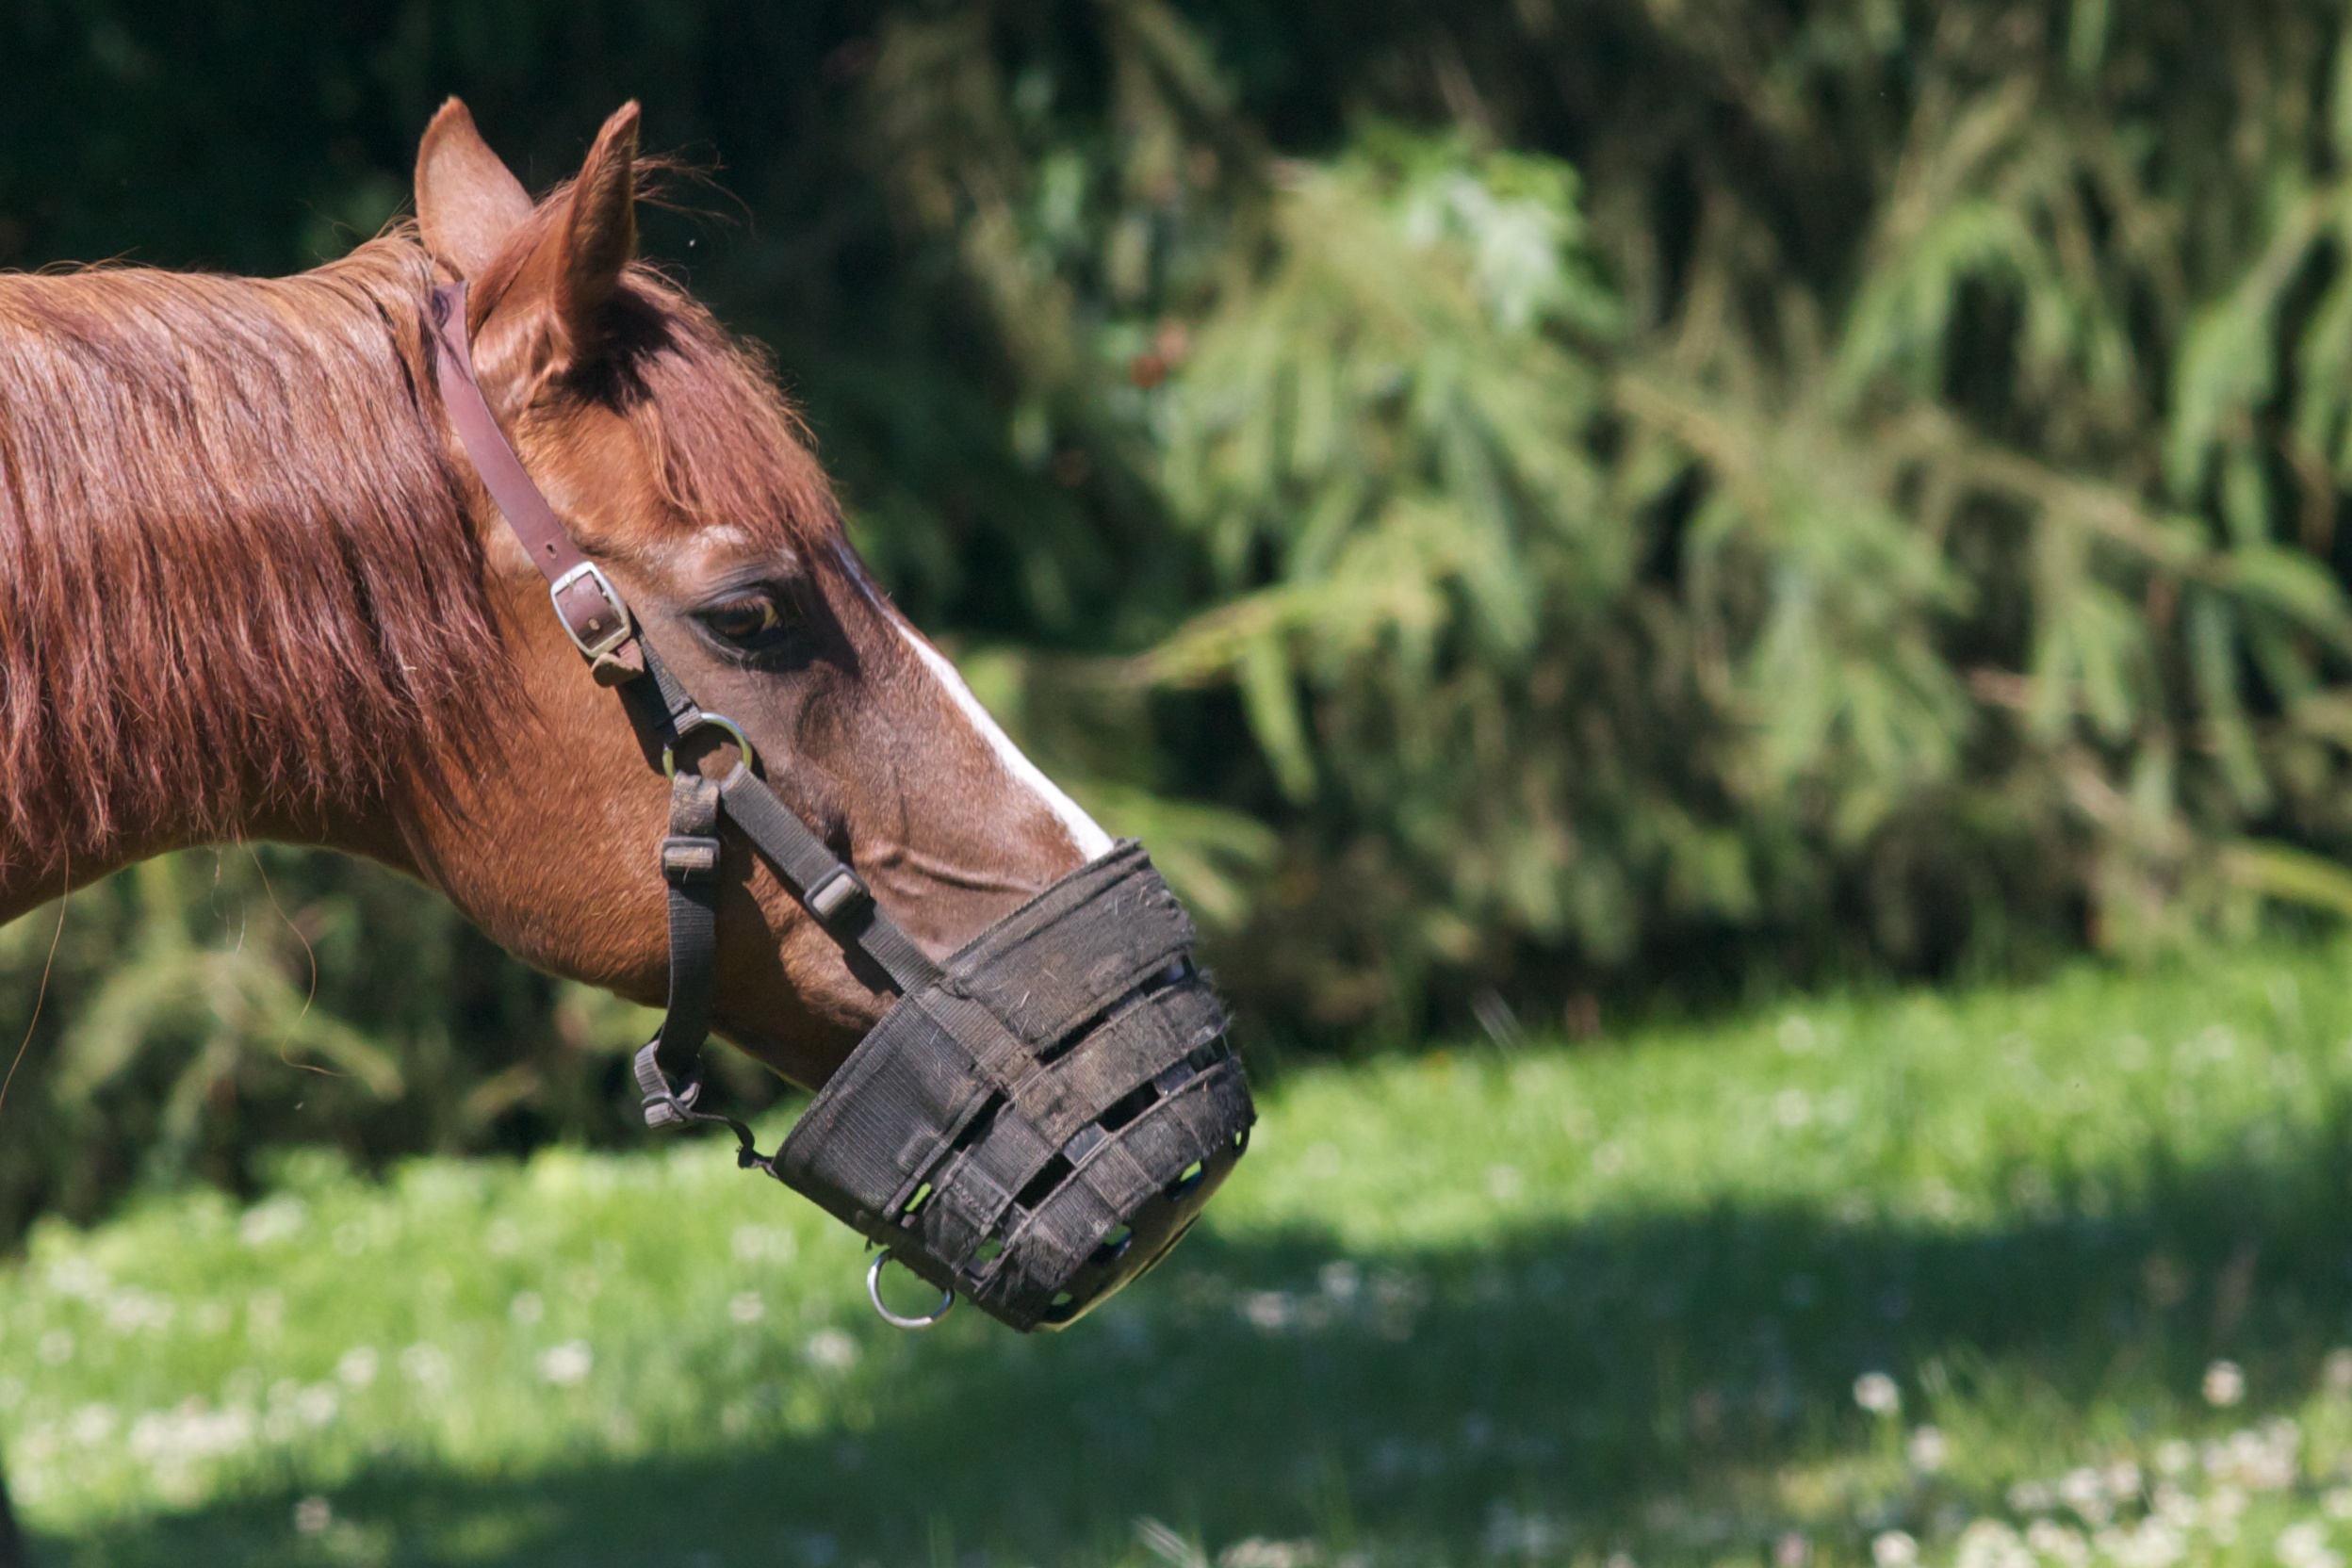
grass, green, horse, mammal, stallion, mane, washington, bridle, footwear, odyssey, horse like mammal